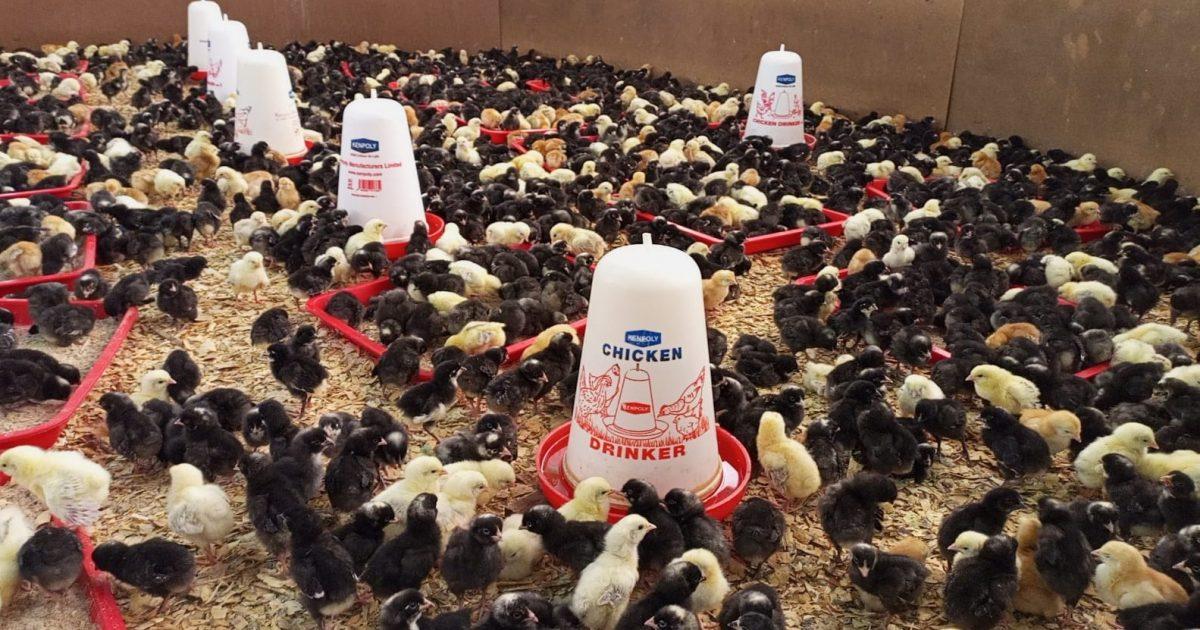
Idadi kubwa ya vifaranga wadogo weusi na weupe wakiwa wametapakaa kwenye sakafu, iliyofunikwa na uzio maalumu wakionyesha ni eneo salama kwa ajili ya ufugaji, kuna vyombo kadhaa vyeupe vya kunywa maji kwa vifaranga vilivyowekwa katikati yao; hii inaonyesha ufugaji wa kuku kwa kiwango kikubwa mfumo wa kilimo cha viwanda kwa ajili ya mayai au nyama.